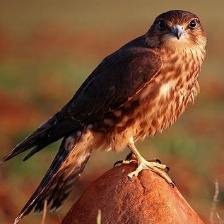
Species: MERLIN
Scientific name: FALCO COLUMBARIUS